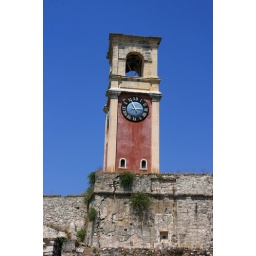
the clock tower in the fort